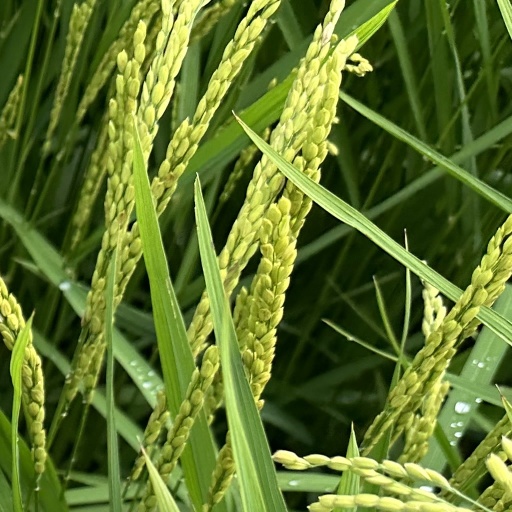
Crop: rice